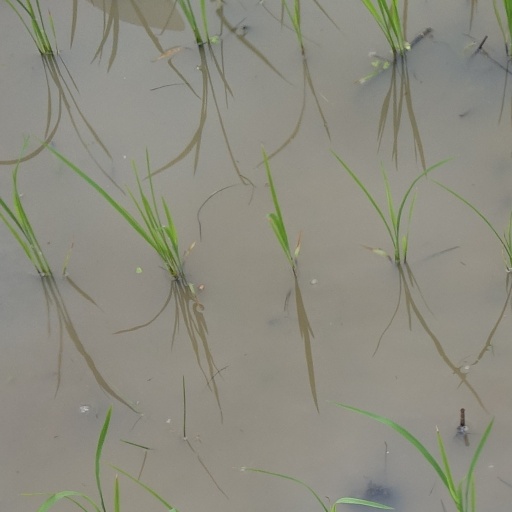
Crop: rice